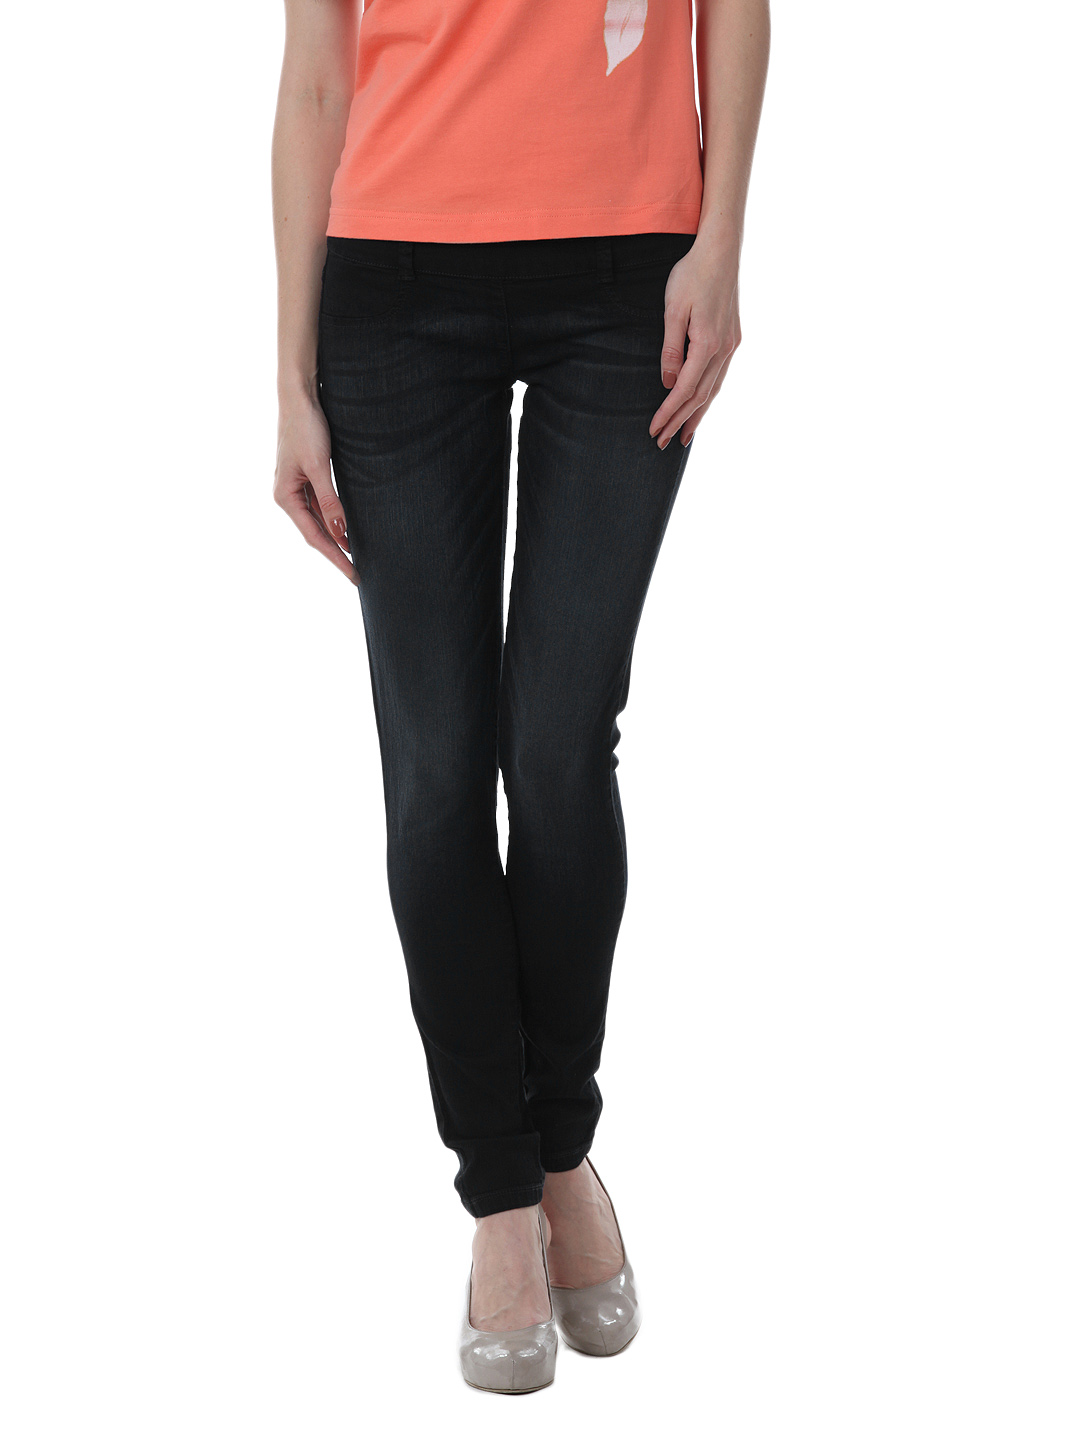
United Colors of Benetton Women Navy Blue Jeggings
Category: Apparel / Bottomwear / Jeggings
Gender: Women
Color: Navy Blue
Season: Summer 2012
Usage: Casual